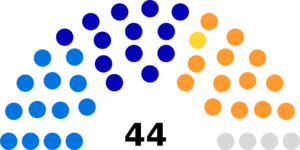
Diagramme des sièges au Conseil des États suisse (1860)
Les élections fédérales suisses de 1860 se sont déroulées le 28 octobre 1860. Ces élections permettent d'élire au système majoritaire les 120 députés, répartis sur 49 arrondissements électoraux répartis sur les 22 cantons, siégeant au Conseil national, pour une mandature de trois ans.